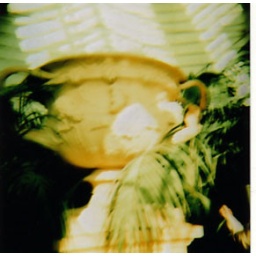
Cross processed expired film taken at warwick castle in the summer house